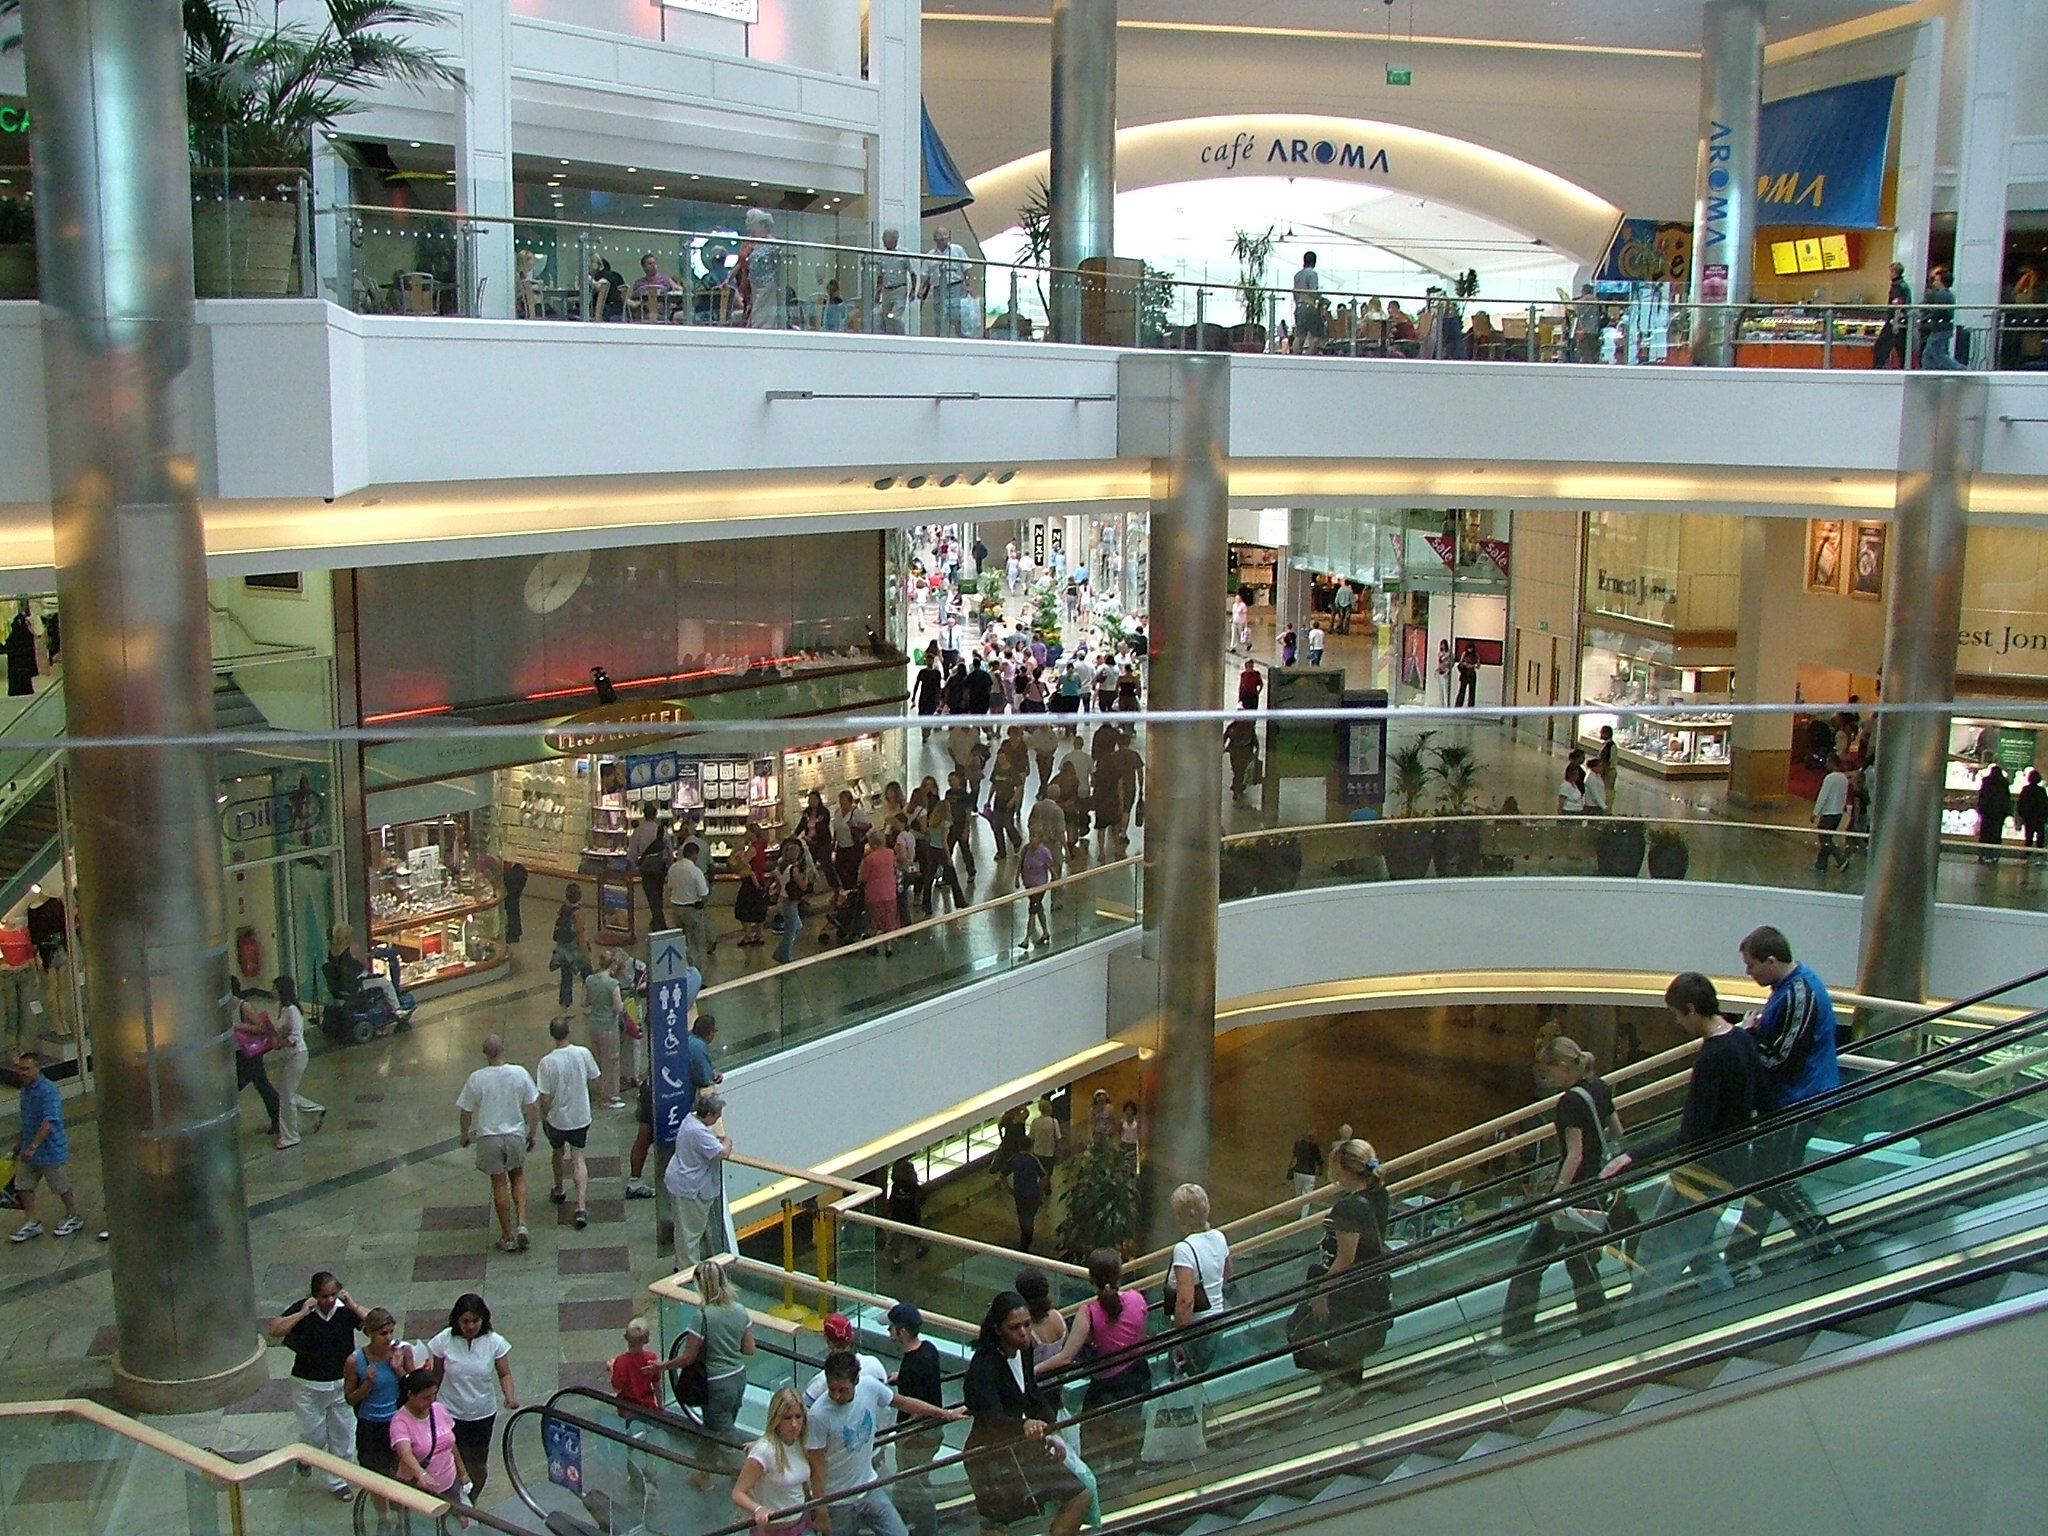
building, plaza, shopping, public transport, supermarket, shopping centre, retail, southampton, food court, shopping mall, outlet store, westquay